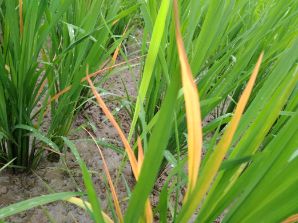
Disease: Tungro